History of the Kansas City Chiefs

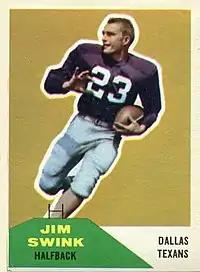
Jim Swink on a Fleer football card of 1960

For the Texans' inaugural season, team owner Lamar Hunt pursued both legendary University of Oklahoma coach Bud Wilkinson and New York Giants defensive assistant Tom Landry to lead his Texans franchise. Wilkinson opted to stay at Oklahoma, while Landry was destined to coach the NFL's franchise in Dallas, to be called the Cowboys. In mid-December 1959 Hunt settled on a relatively unknown assistant coach from the University of Miami, Hank Stram. "One of the biggest reasons I hired Hank was that he really wanted the job", Hunt explained. "It turned out to be a very lucky selection on my part."